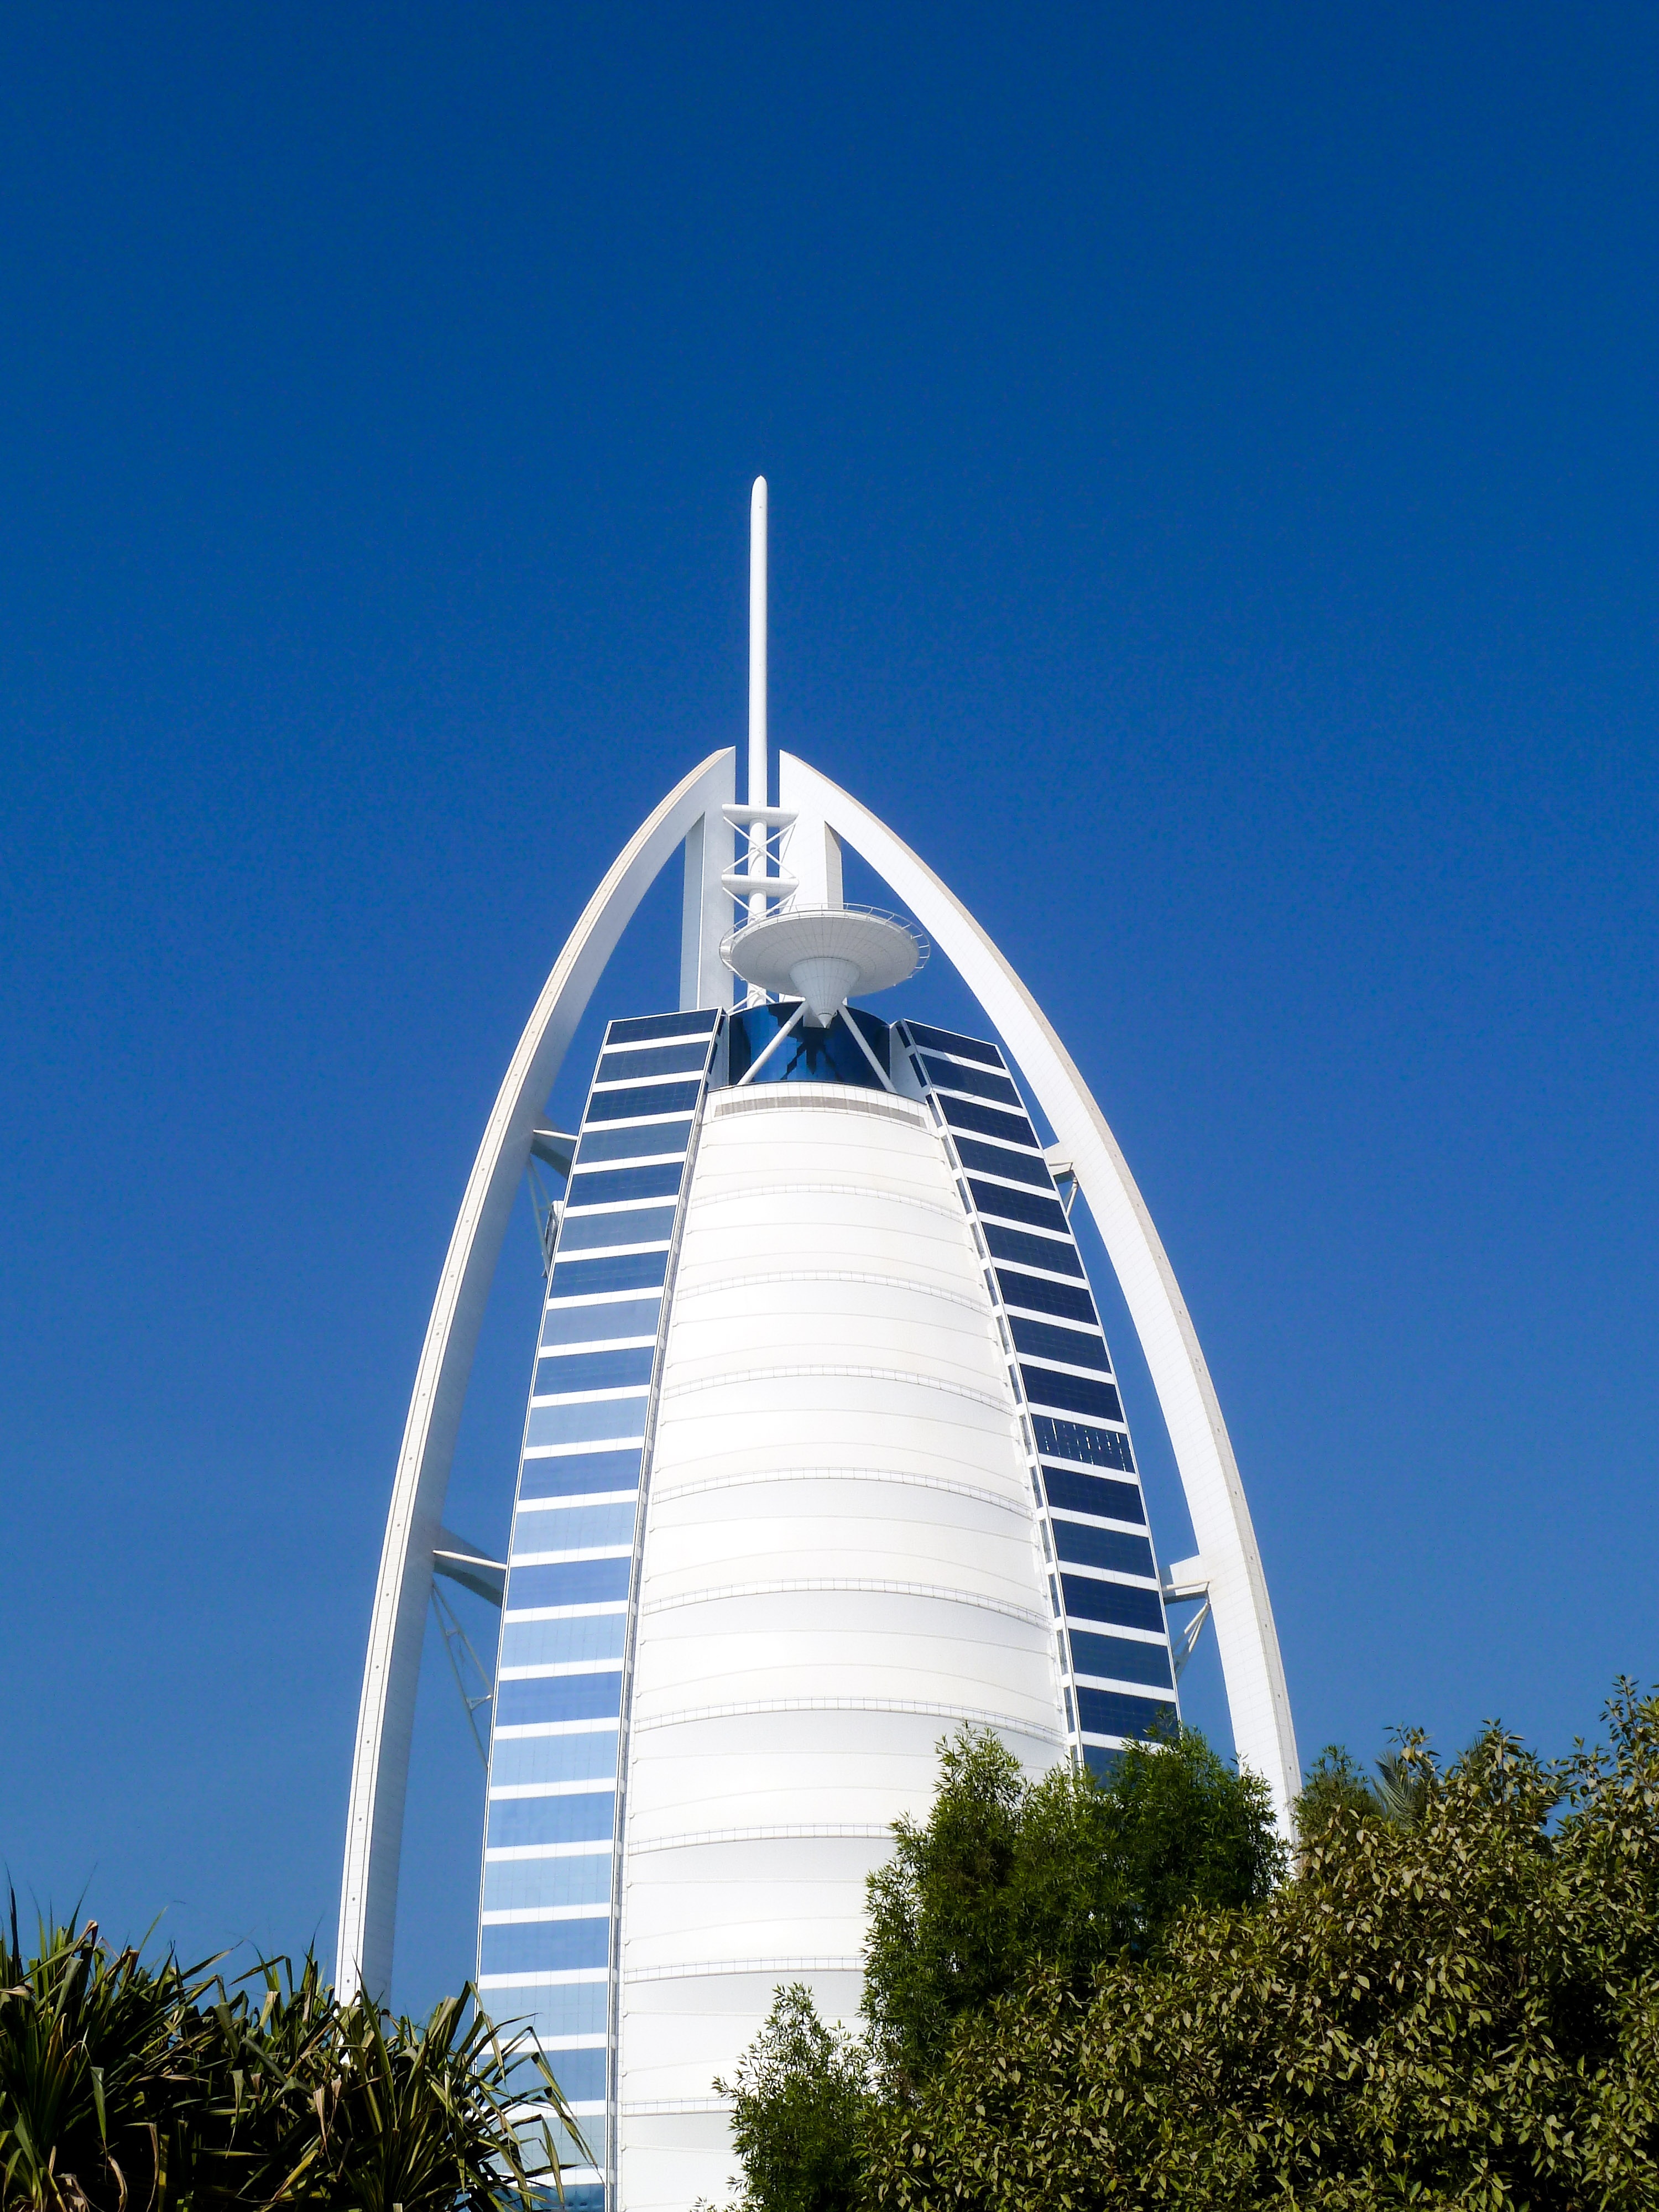
architecture, wind, building, skyscraper, arch, tower, dubai, landmark, blue, skyscrapers, hotel, dome, cable stayed bridge, u a e